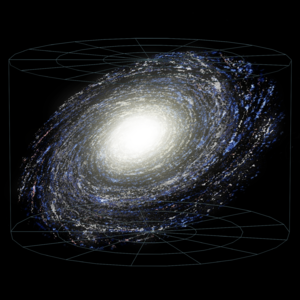
Une carte vierge de l'univers